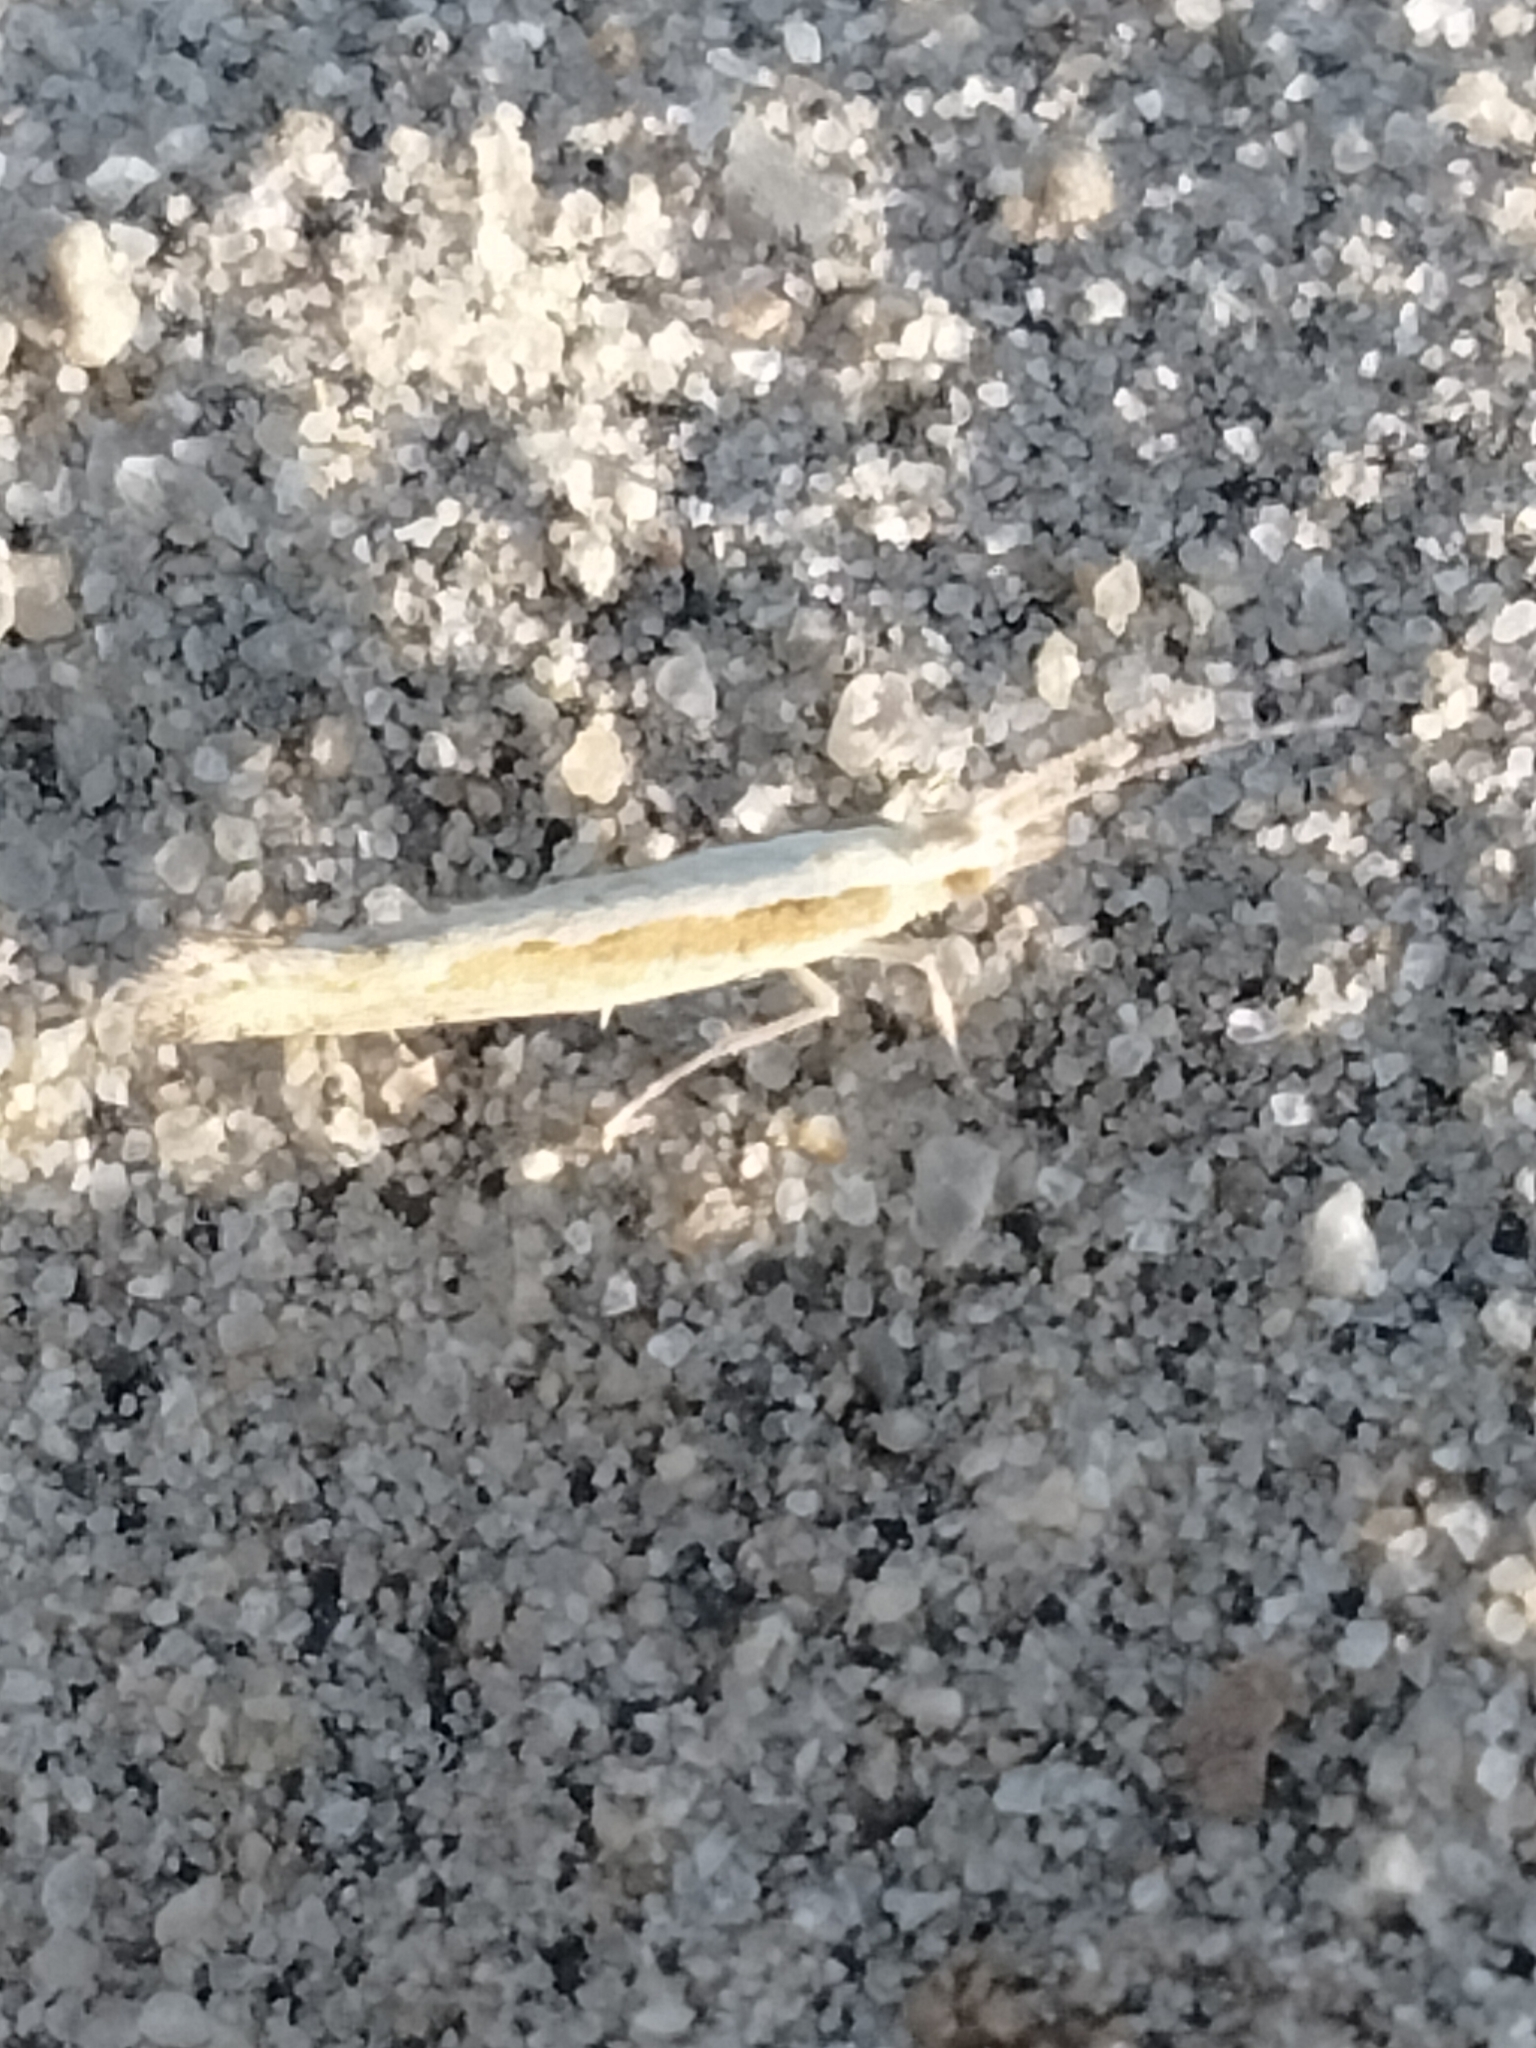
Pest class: diamondback_moth